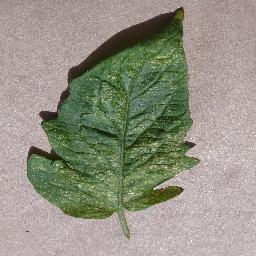
Label: Tomato___Spider_mites Two-spotted_spider_mite